Bofors 120 mm Naval Automatic Gun L/50

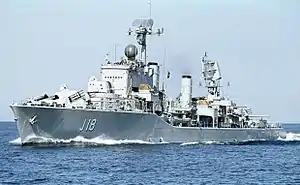
HSwMS Halland (J18) aiming both of her "12 cm akan m/50" turrets (bow & stern), 1972.

Following the Dutch example, the Swedish Navy decided to acquire the new 120 mm system being developed for them and fit it to a new generation of destroyers in 1950. In Swedish service the weapon was fitted to the "Halland"-class destroyers HSwMS Halland (J18) and HSwMS Småland (J19), both of which entered service in 1956. The weapon was initially designated "12 cm automatkanon m/50" ("12 cm akan m/50"), "12 cm autocannon m/50", but around 1970 the weapon was redesignated to "12 cm torndubbelautomatpjäs m/50" ("12 cm tdblapjäs m/50"), "12 cm turret double automatic (artillery)piece m/50".